San Francisco International Airport

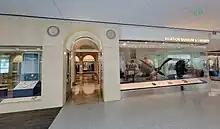
SFO Museum entrance in December 2023

Most international flights operated by Star Alliance carriers, including all United international flights and select United domestic flights, are assigned to Boarding Area G's 14 gates. Most international flights operated by SkyTeam, Oneworld, and non-aligned international carriers board and deplane at Boarding Area A's 15 gates. However, Star Alliance carriers Air India, Avianca El Salvador, Copa Airlines, EVA Air, TAP Air Portugal, and Turkish Airlines operate out of Boarding Area A. Boarding Area A is also used by domestic carriers Frontier Airlines and Sun Country Airlines. When all gates in an airline's designated international boarding area are full, the passengers will board or deplane from the opposite international boarding area or, in the case of Boarding Area A, the adjacent B gates. Aer Lingus, Flair Airlines, and WestJet operate from airports with United States border preclearance, allowing arriving passengers to skip the wait at customs and immigration when they arrive at SFO, and exit the airport from the departure level.